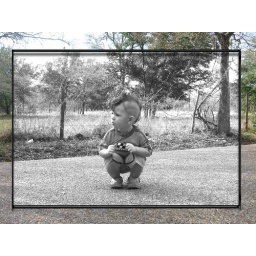
A young boy suddenly squats in the middle of the road to look around and think.